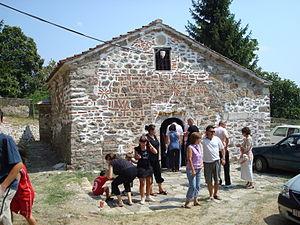
Le monastère de Lechok est un monastère orthodoxe situé dans la municipalité de Téartsé, en Macédoine du Nord. Il se trouve près du village de Lechok, sur les contreforts sud des monts Šar et à 8 kilomètres de Tetovo. Il a été fondé au XIVᵉ siècle et compte deux églises, dédiées à Saint-Athanase et à la Sainte-Mère-de-Dieu. Elles sont décorées de fresques, et celles-ci comptent trois couches différentes, réalisées lors de la construction, puis au XVIIᵉ siècle et enfin en 1879.